Gyula Gömbös

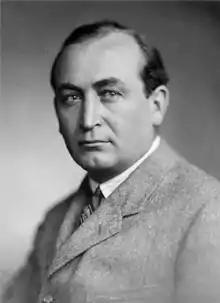
Gömbös in 1923

Gyula Gömbös de Jákfa (26 December 1886 – 6 October 1936) was a Hungarian military officer and politician who served as Prime Minister of Hungary from 1 October 1932 to his death.